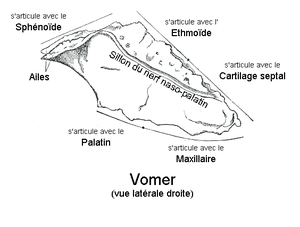
Vomer.Face latérale. Anatomie humaine
Le vomer est un os unique et médian qui appartient à la cloison nasale dont il constitue la partie postéro-inférieure. Le vomer est un os plat.